Helen Tobias-Duesberg

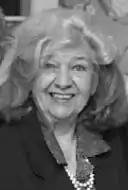

Helen Tobias-Duesberg (11 June 1919 – 4 February 2010) was an Estonian-American composer.